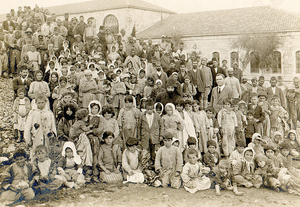
Le génocide arménien, ou plus précisément le génocide des Arméniens, est un génocide perpétré d'avril 1915 à juillet 1916, voire 1923, au cours duquel les deux tiers des Arméniens qui vivent alors sur le territoire actuel de la Turquie périssent du fait de déportations, famines et massacres de grande ampleur. Il est planifié et exécuté par le parti au pouvoir à l'époque, le Comité Union et Progrès, plus connu sous le nom de « Jeunes-Turcs », composé en particulier du triumvirat d'officiers Talaat Pacha, Enver Pacha et Djemal Pacha, qui dirige l'Empire ottoman alors engagé dans la Première Guerre mondiale aux côtés des Empires centraux. Il coûte la vie à environ un million deux cent mille Arméniens d'Anatolie et d'Arménie occidentale.